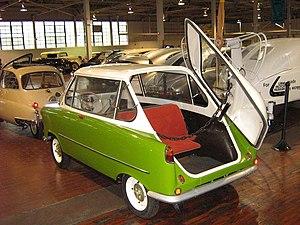
La Zündapp Janus était une mini-voiture construite par le constructeur Zündapp en 1956 et 1958.